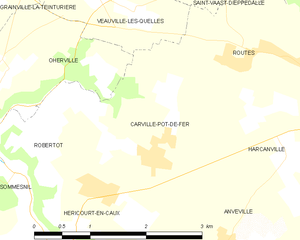
Carte des communes françaises Carville-Pot-de-Fer
Carville-Pot-de-Fer est une commune française située dans le département de la Seine-Maritime en région Normandie.